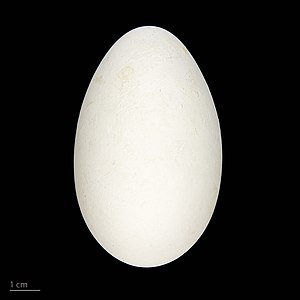
Stor fregatfugl
Fregata minor
Stor fregatfugl er en tropisk fregatfugl.